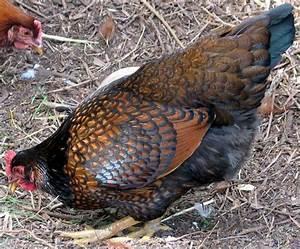
chicken